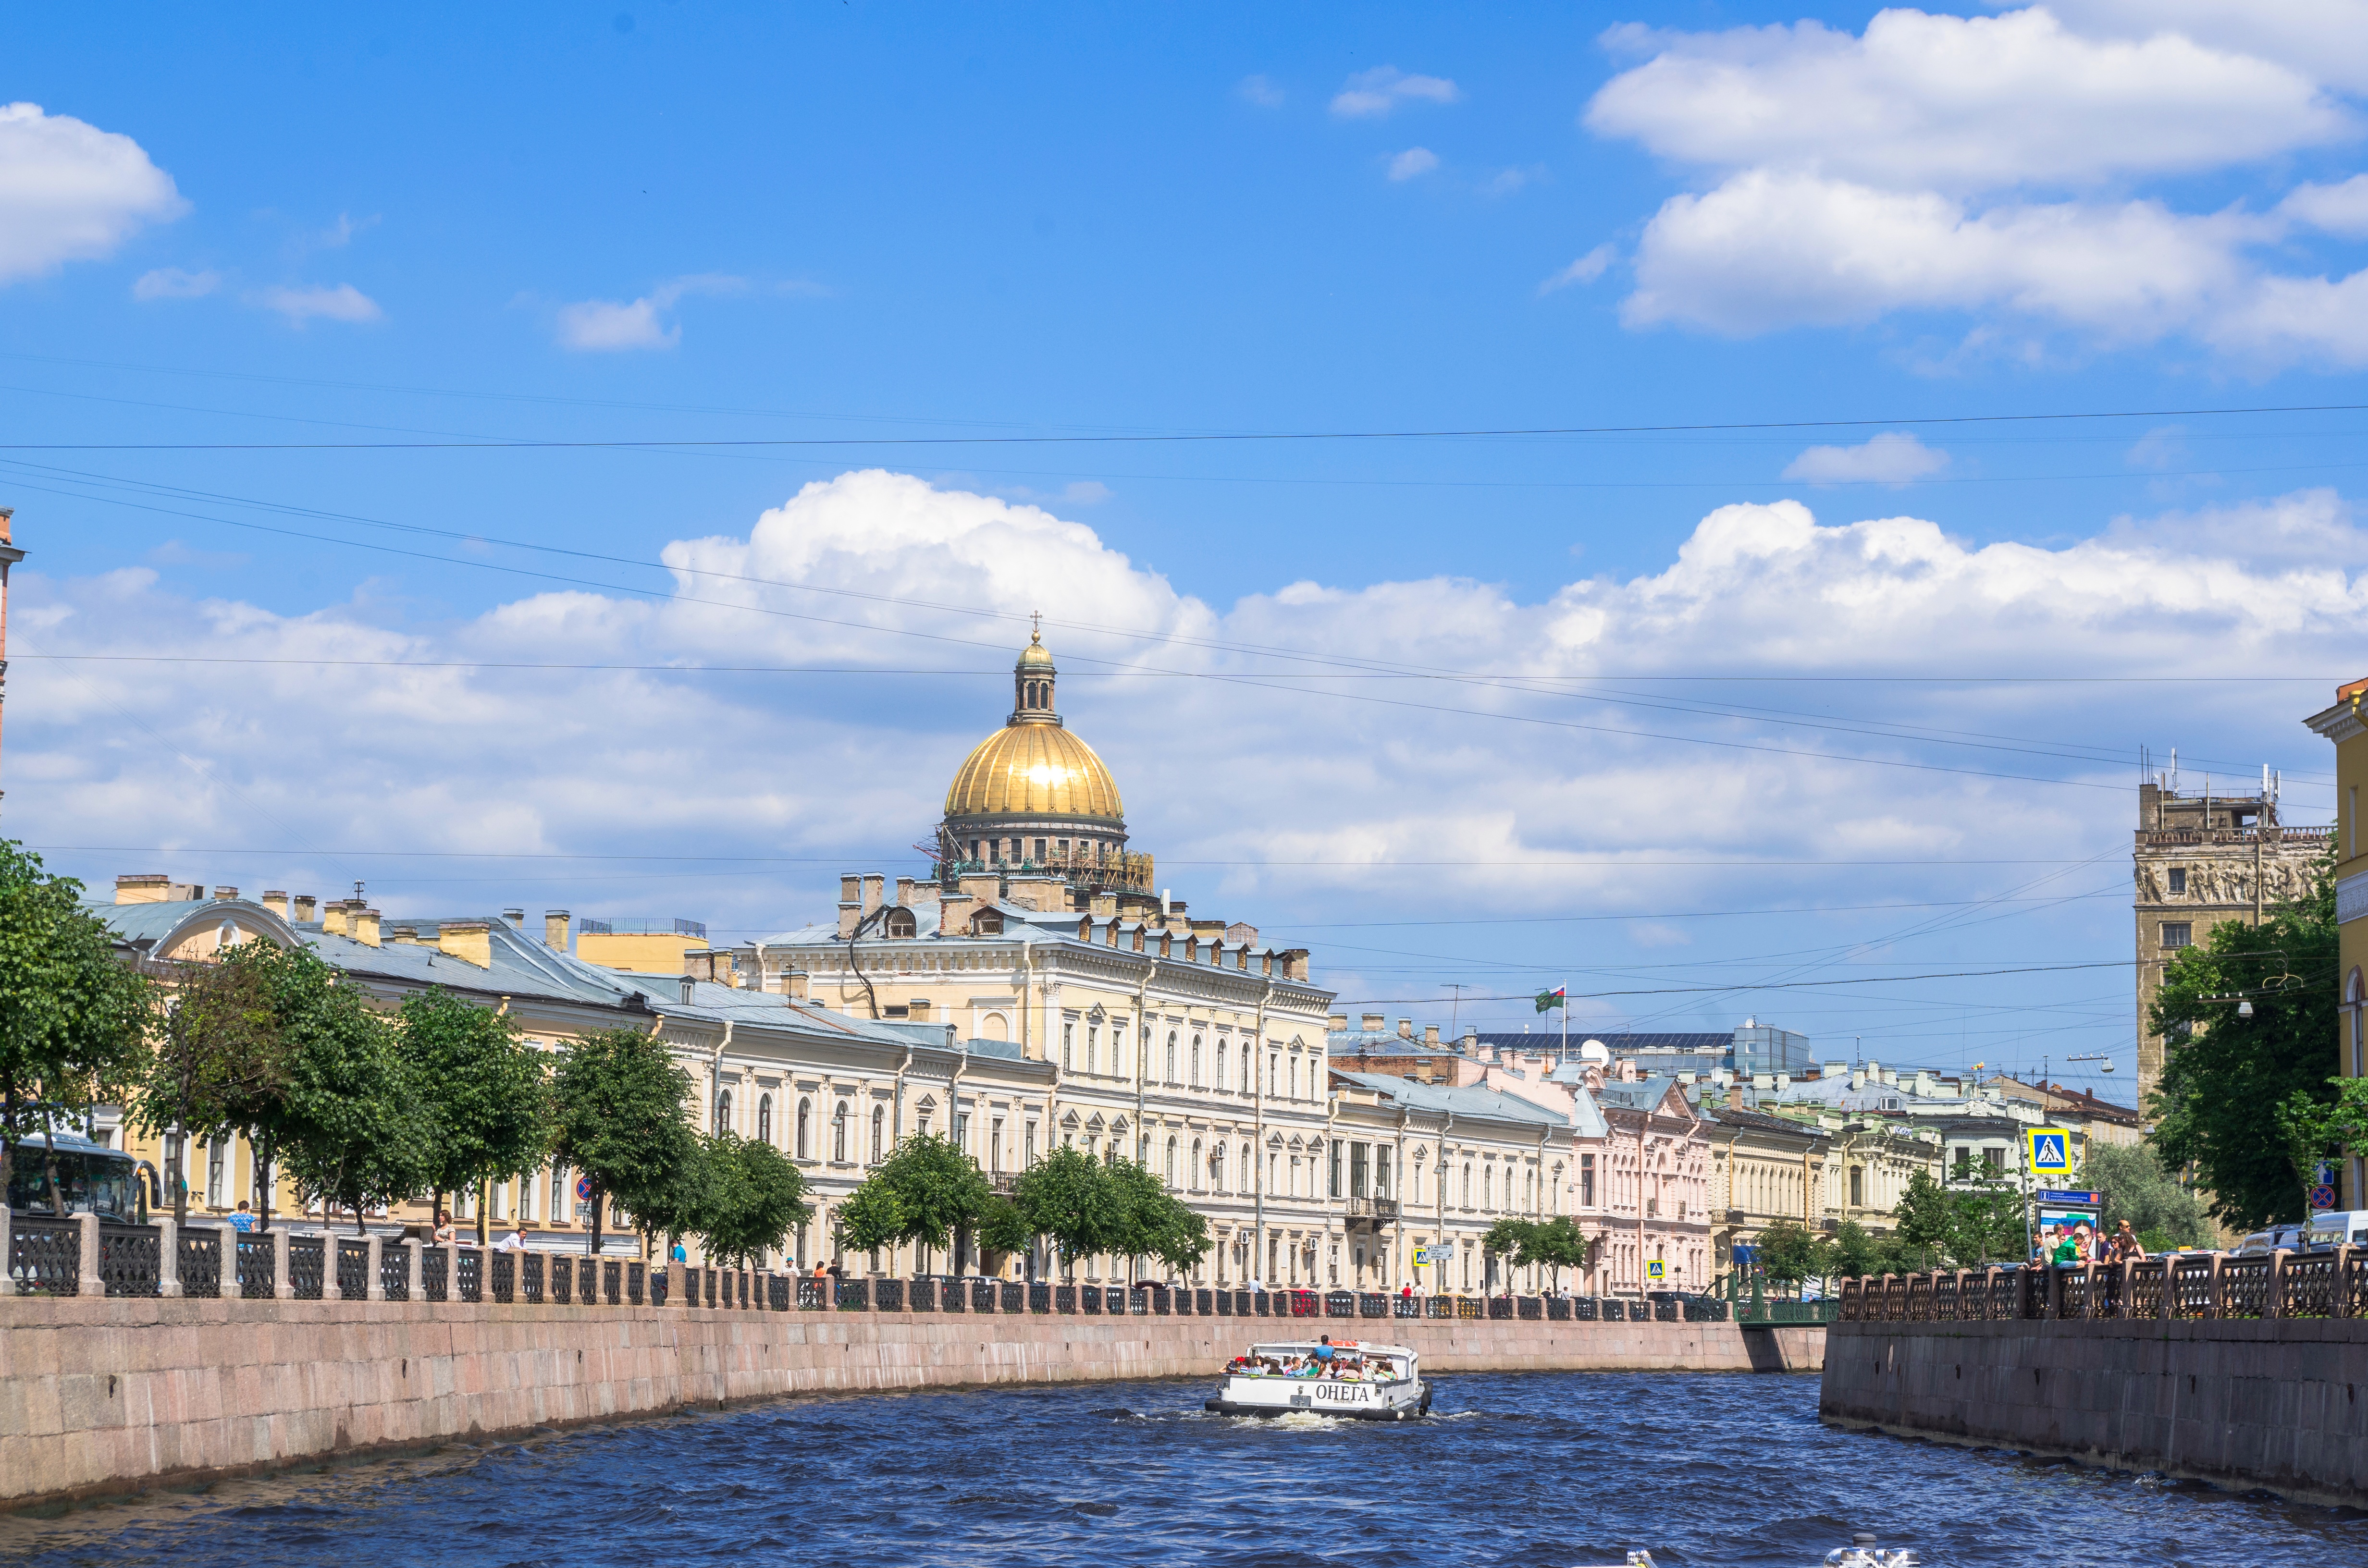
sea, town, palace, river, cityscape, vacation, landmark, tourism, waterway